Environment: real
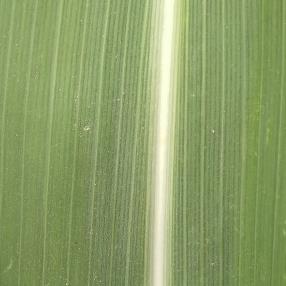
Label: healthy